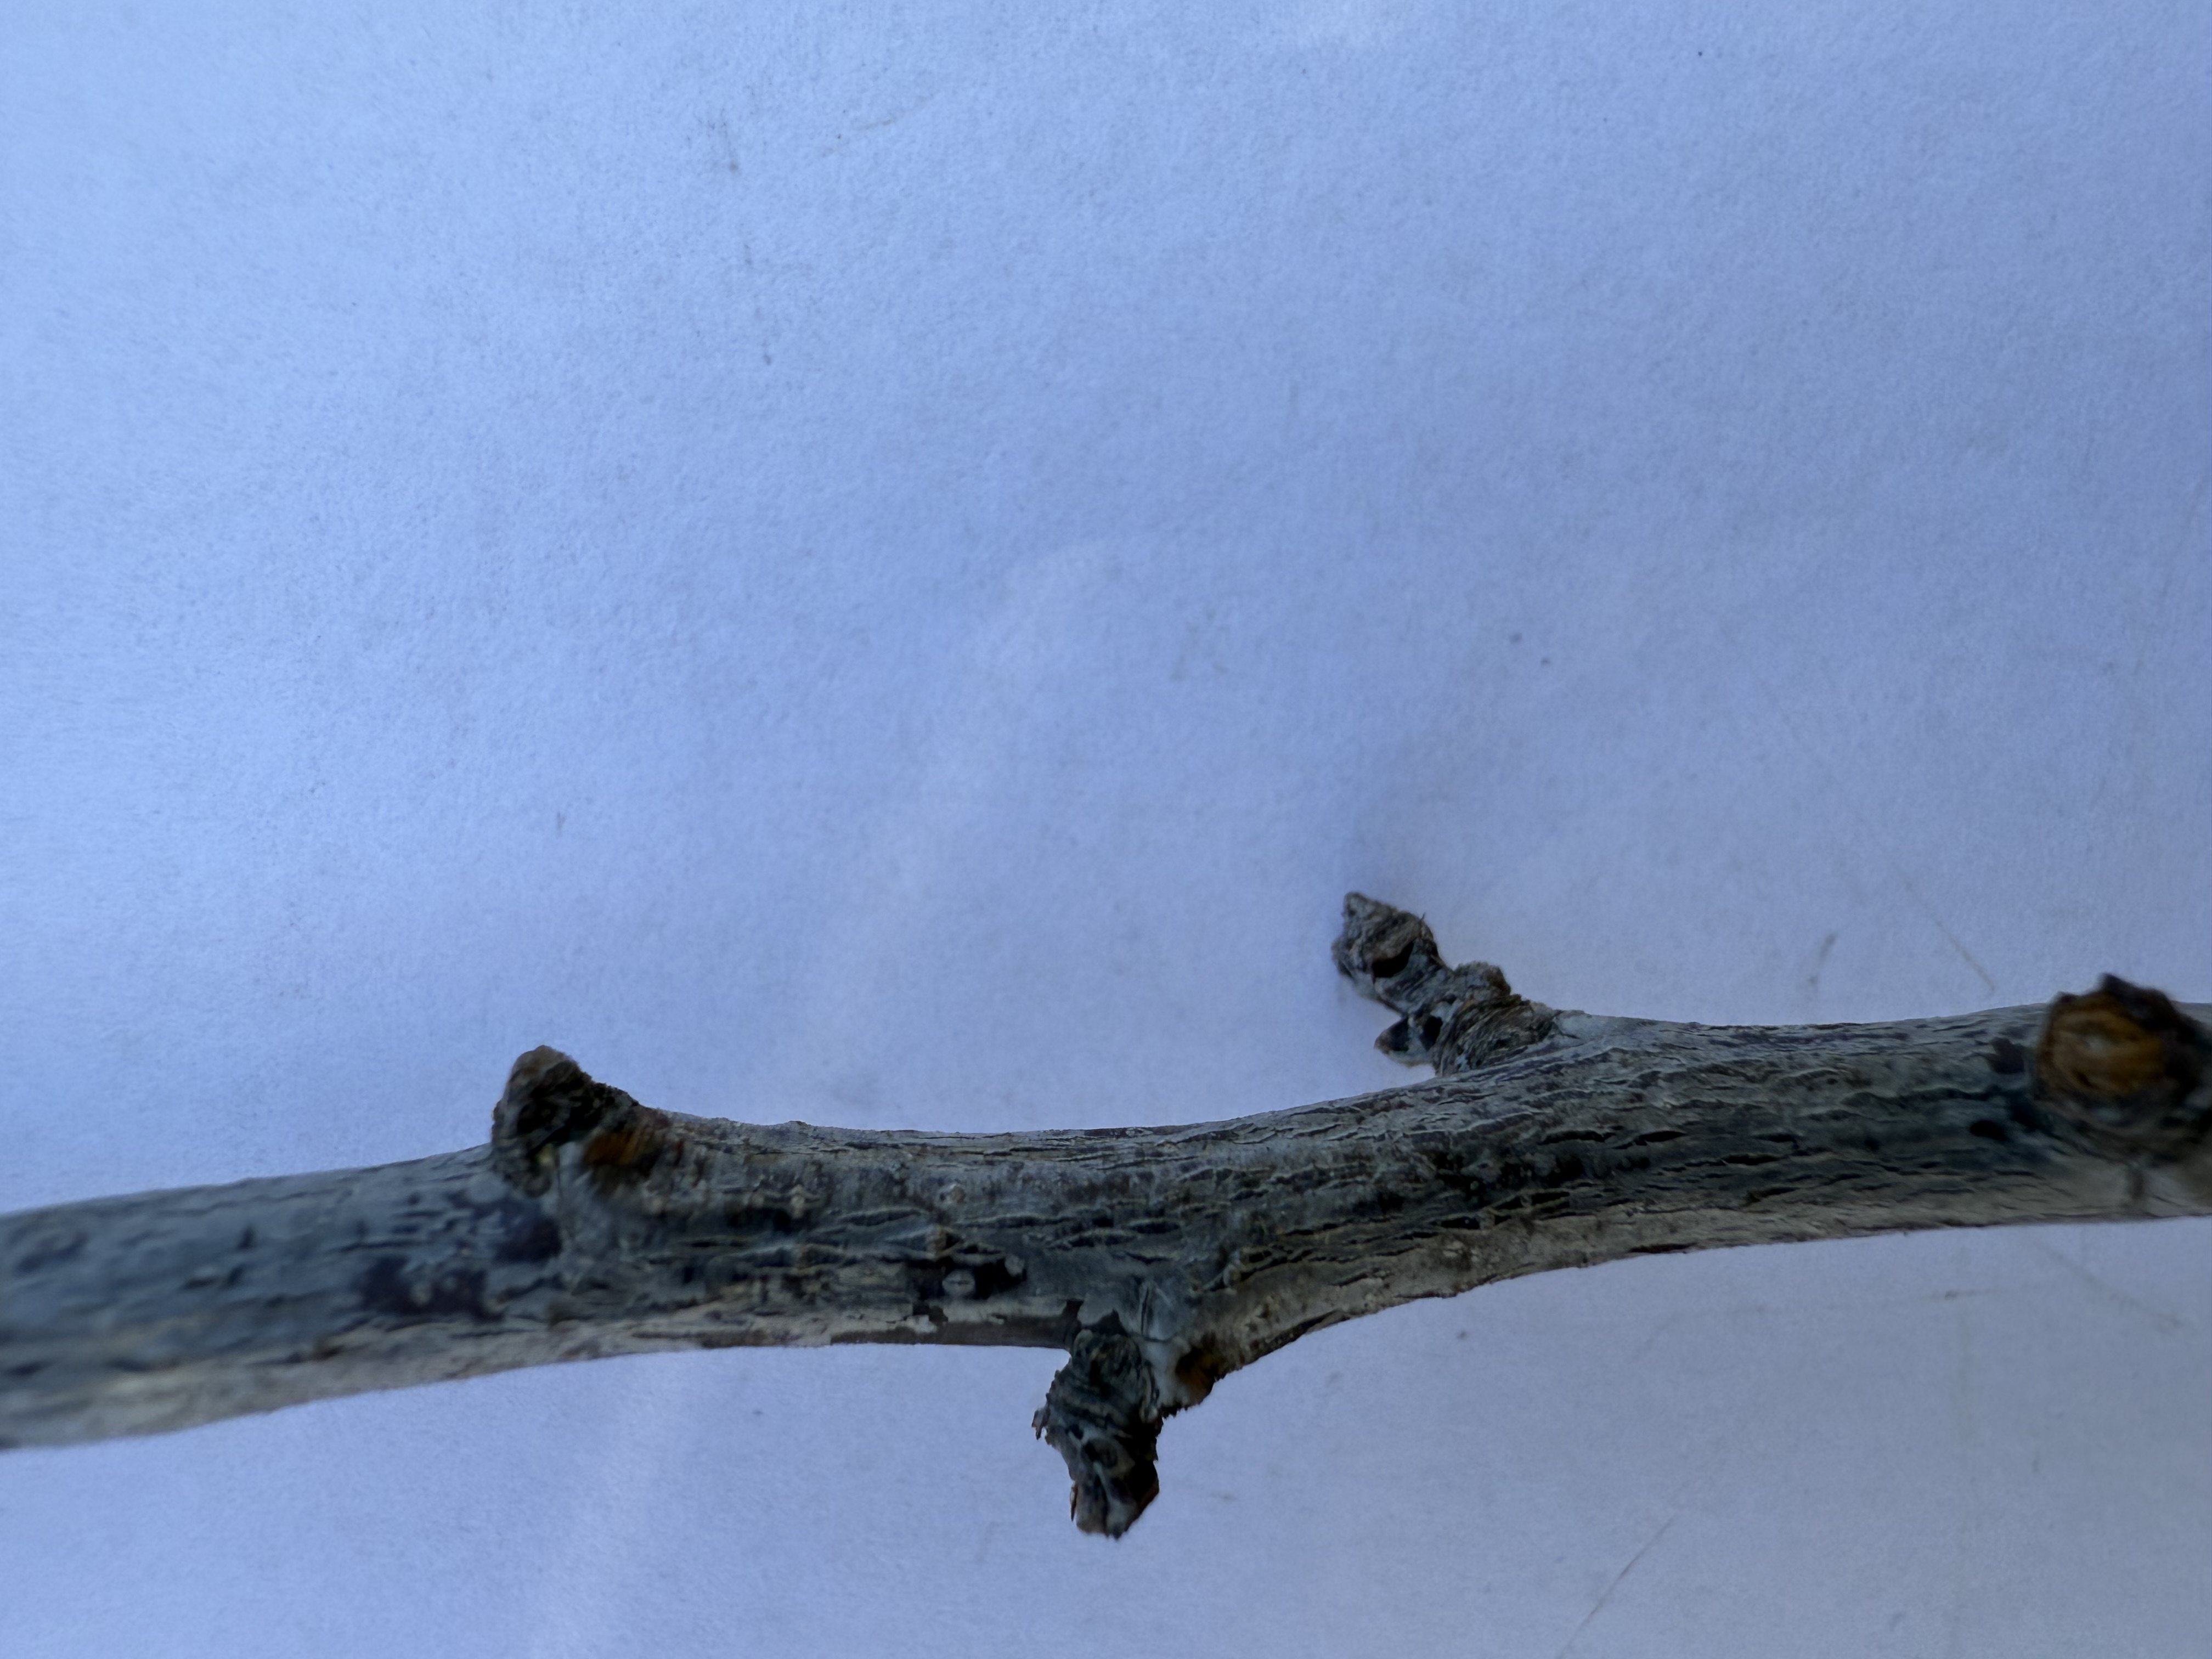
Variety: Black Splendor Plum